The News (Portsmouth)

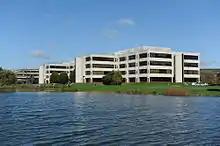
The former headquarters and newsroom of "The News", at 1000 Lakeside

The News is the only local paid-for newspaper and website in Portsmouth, England, and covers a wide area of south Hampshire. It is produced by NationalWorld at their office at the Technopole building. Its official title is "The News", though it was formerly known as The Portsmouth Evening News and is still popularly referred to as The Evening News despite being printed in the early hours of the morning.